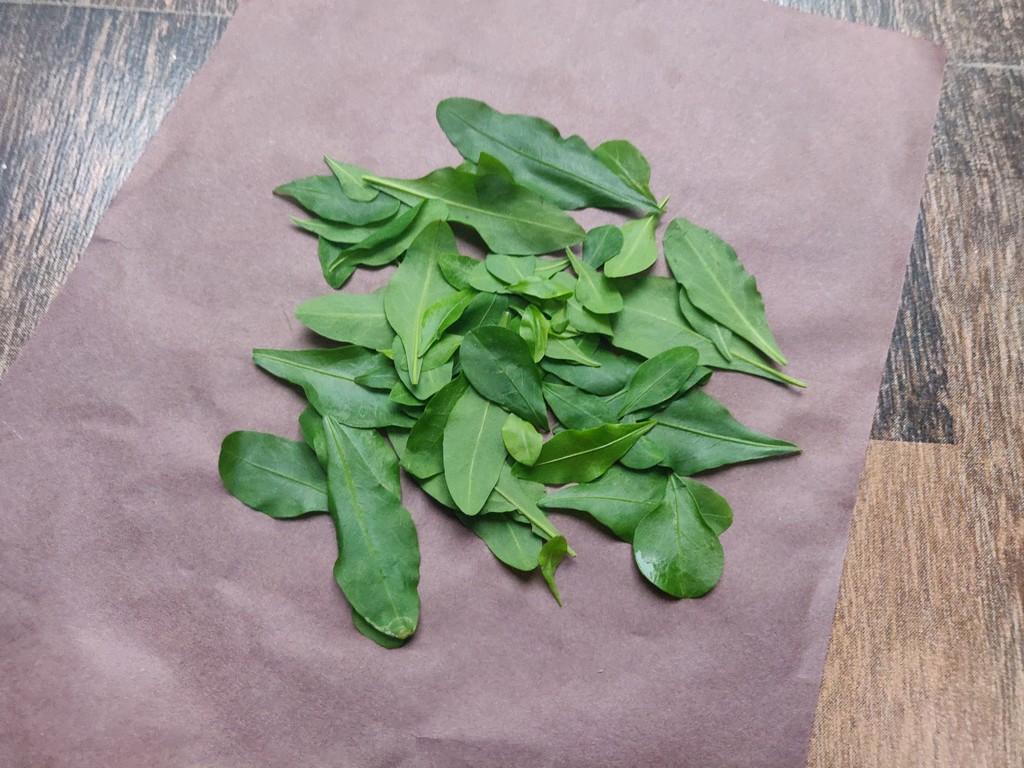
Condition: Healthy
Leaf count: multiple
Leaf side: unknown